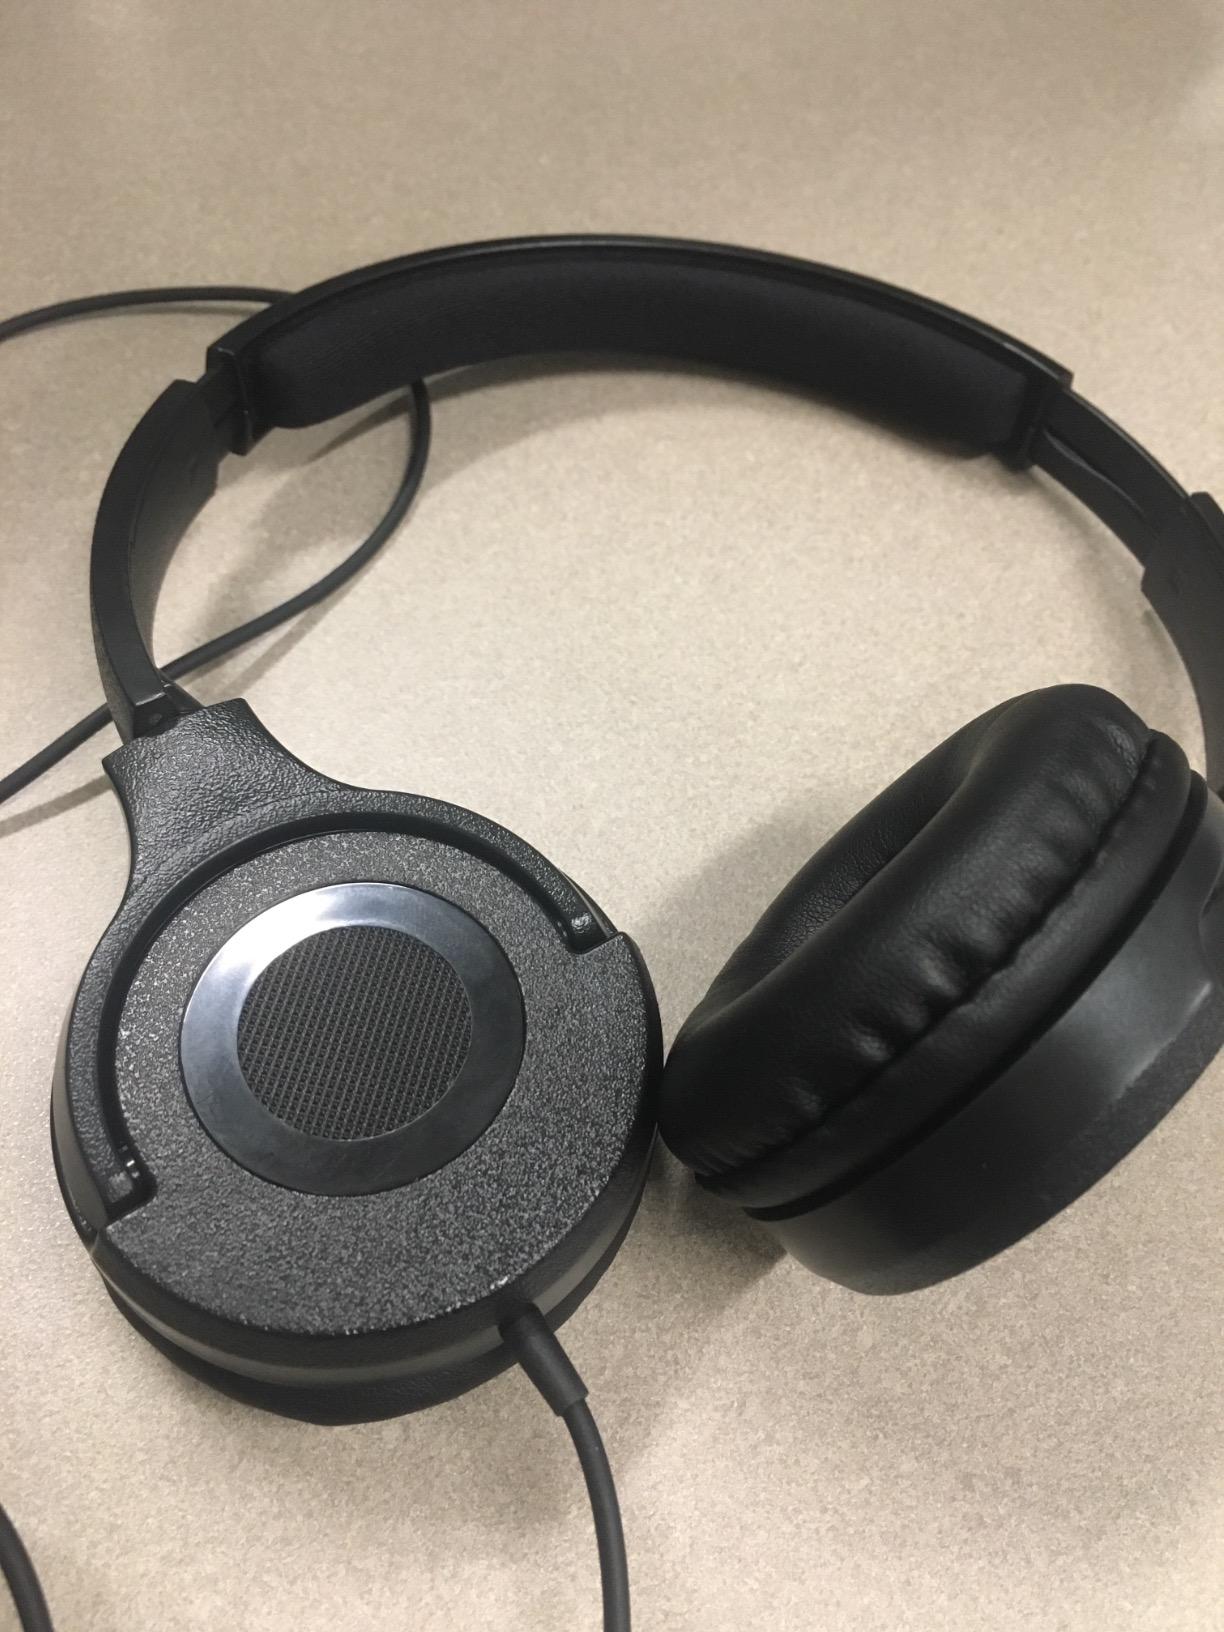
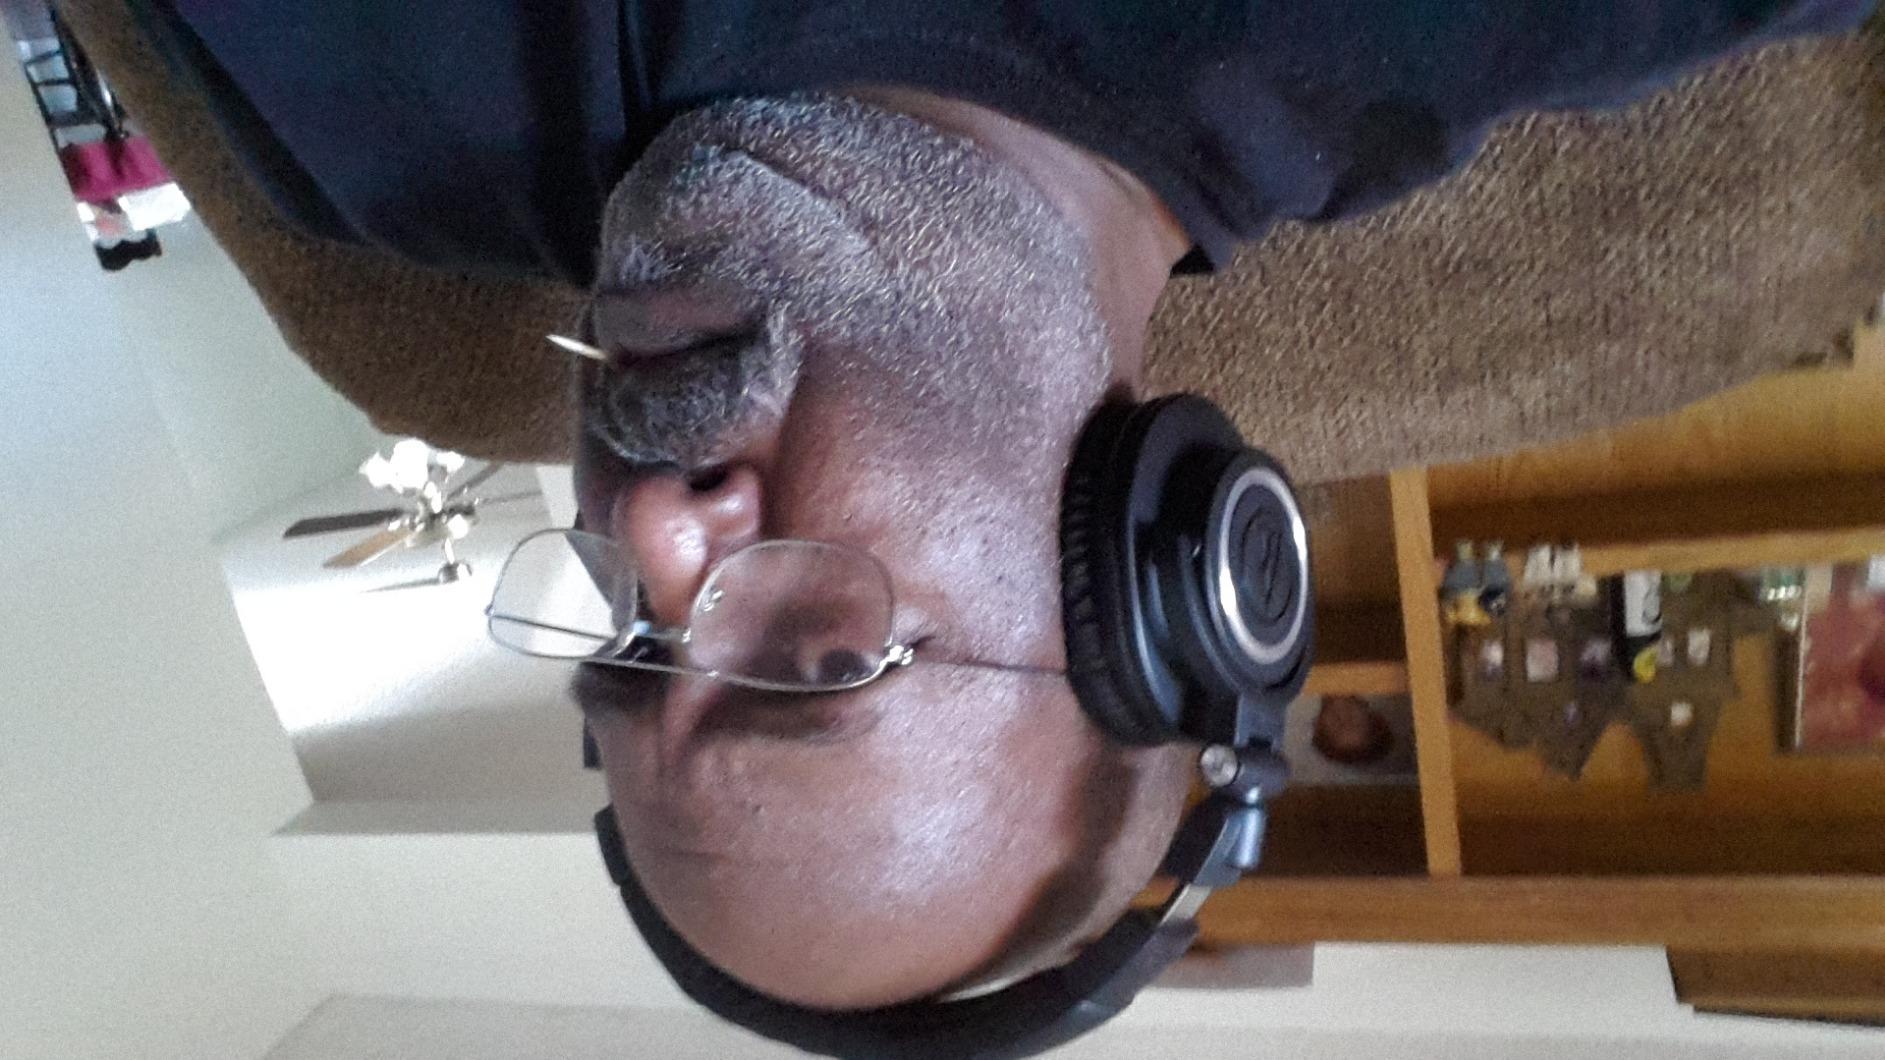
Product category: headphones
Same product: no